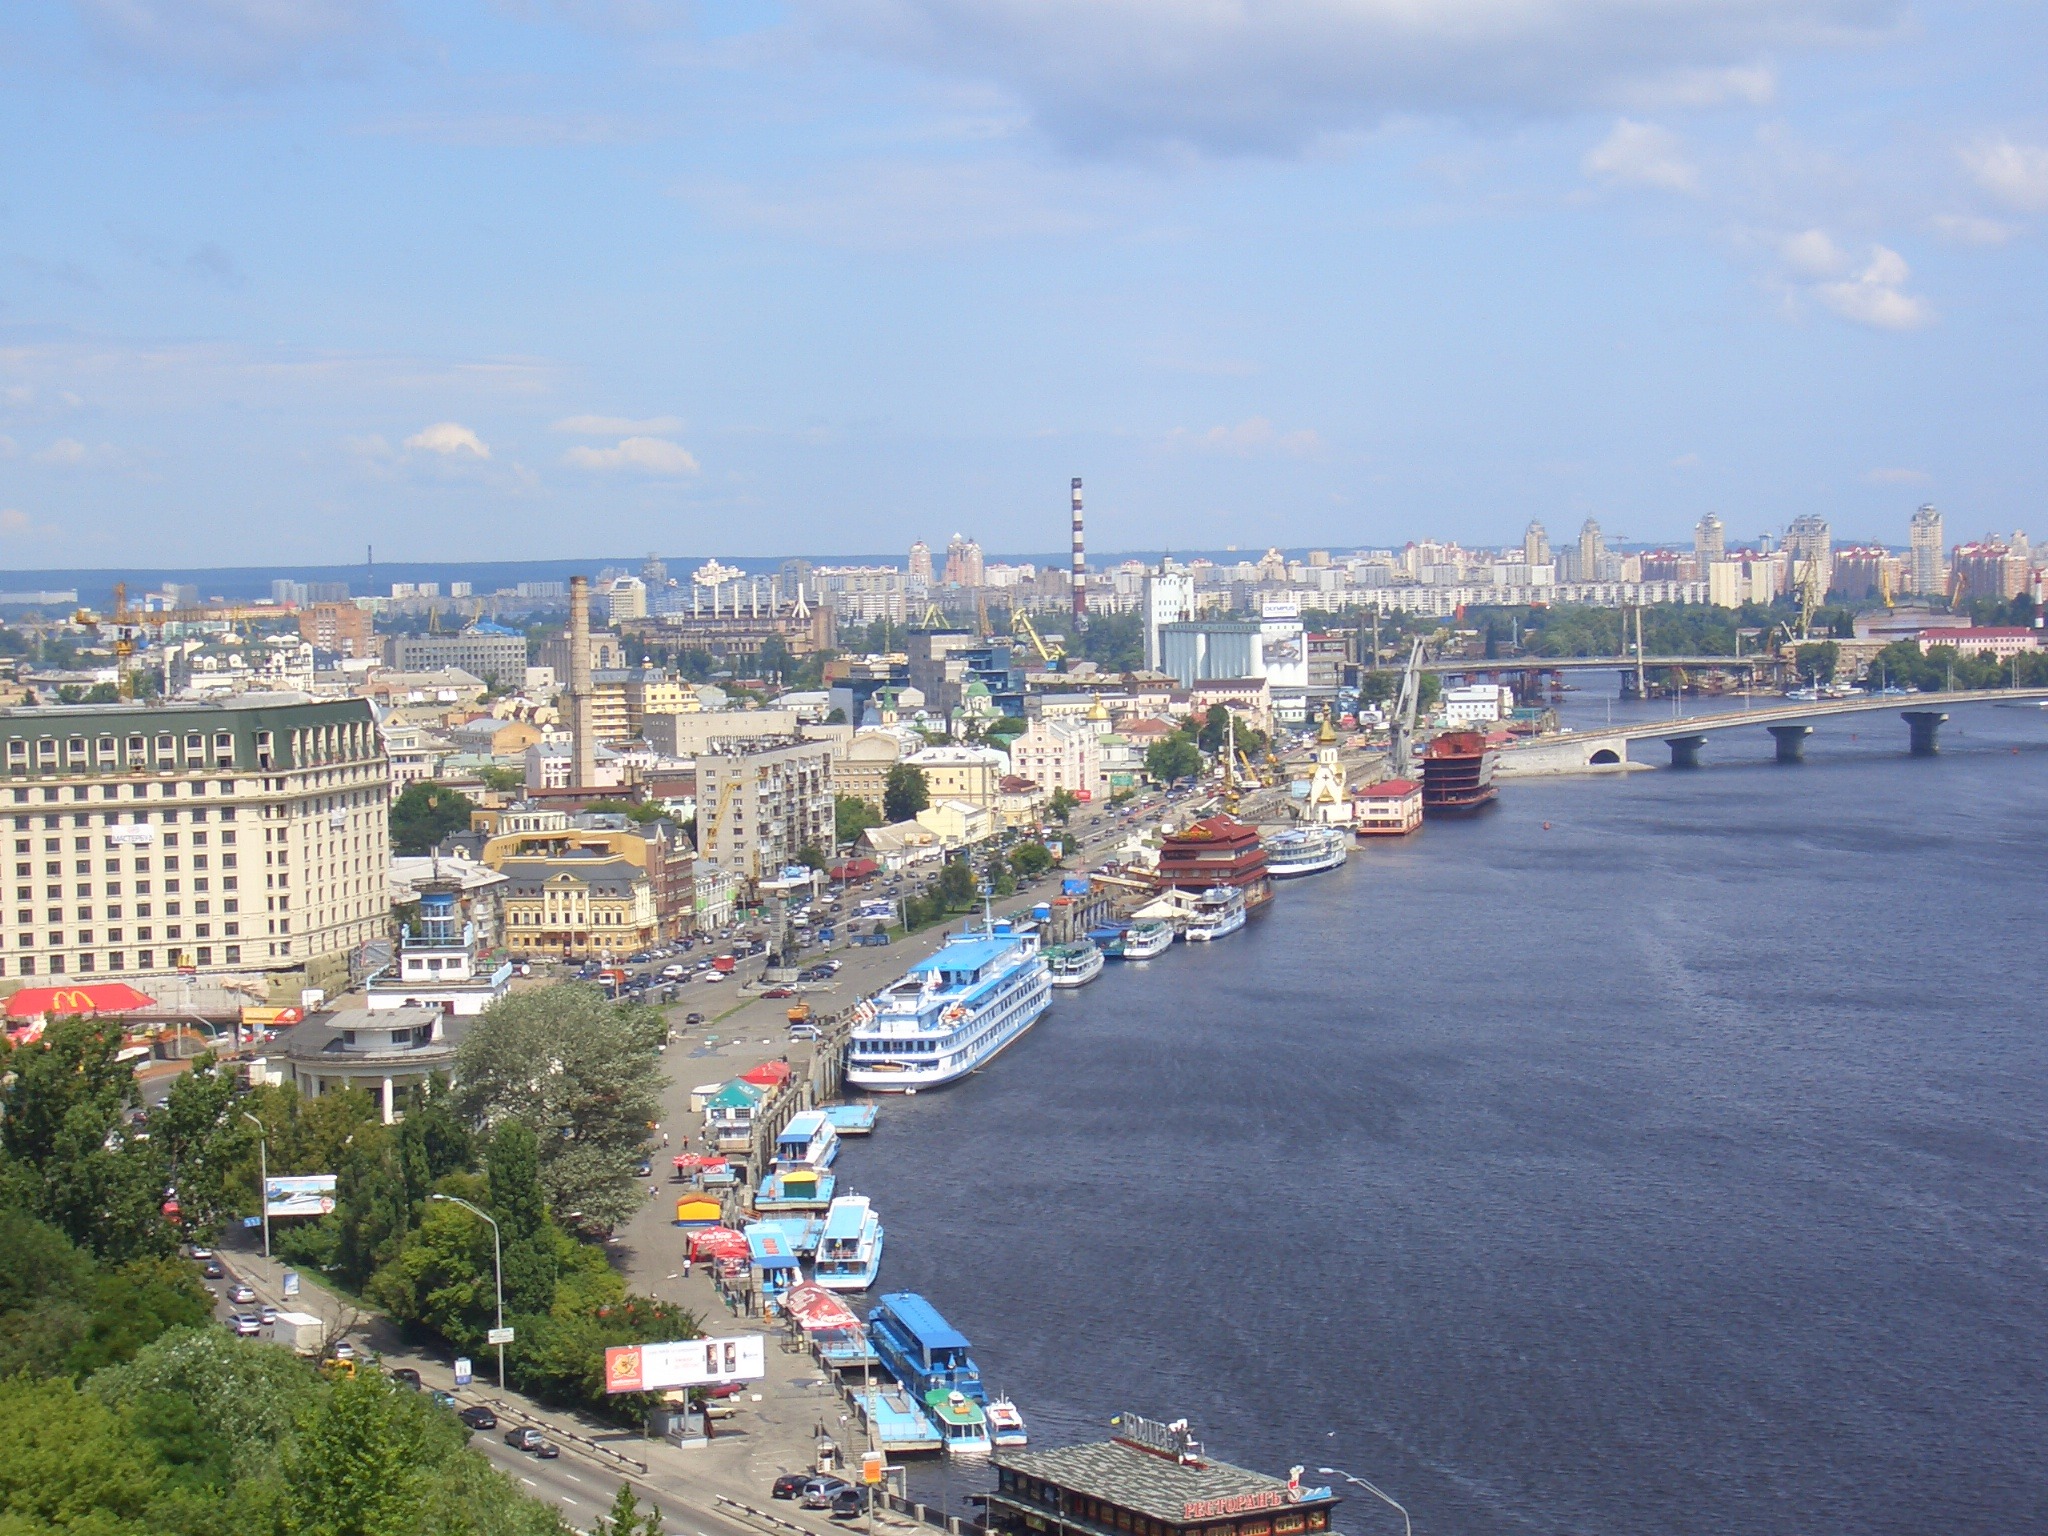
landscape, sea, coast, dock, architecture, skyline, town, view, city, river, walkway, cityscape, downtown, vehicle, bay, harbor, marina, port, waterway, city view, kiew, aerial photography, residential area